Renata Mauro

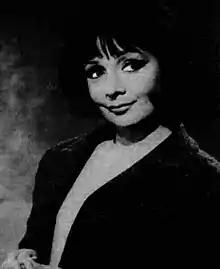
Mauro in 1968

Renata Mauro (born Renata Maraolo; 17 May 1934 – 28 March 2009) was an Italian singer, actress and television presenter for RAI, the Italian state broadcaster.